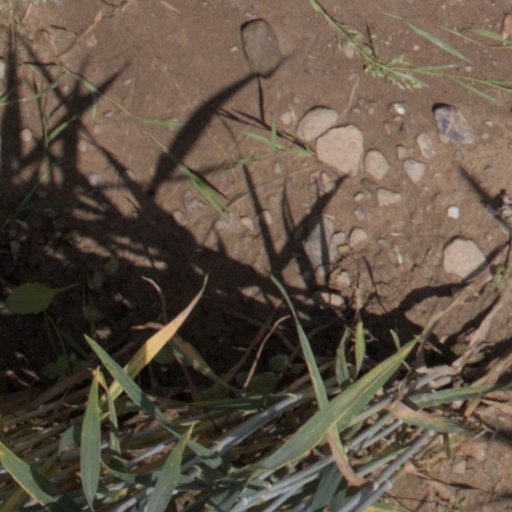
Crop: wheat